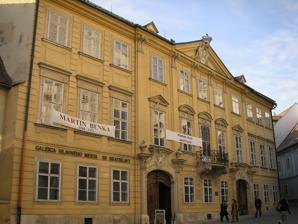
Building: Bratislava City Gallery
Country: Slovakia
Year built: 1961
Mirbach Palace, seat of the Bratislava City Gallery The Bratislava City Gallery ( Slovak : Galéria mesta Bratislava , abbr. GMB) is a gallery located in Bratislava , Slovakia , in the Old Town . It is the second largest Slovak gallery of its kind. The gallery is housed at the Mirbach Palace ( Mirbachov palác ) and Pálffy Palace ( Pálffyho palác ). The gallery was founded in 1961, although the first attempts to collect works of arts began in the 19th century, when the Bratislava City Museum was established. It currently contains approximately 35,000 works of art. References